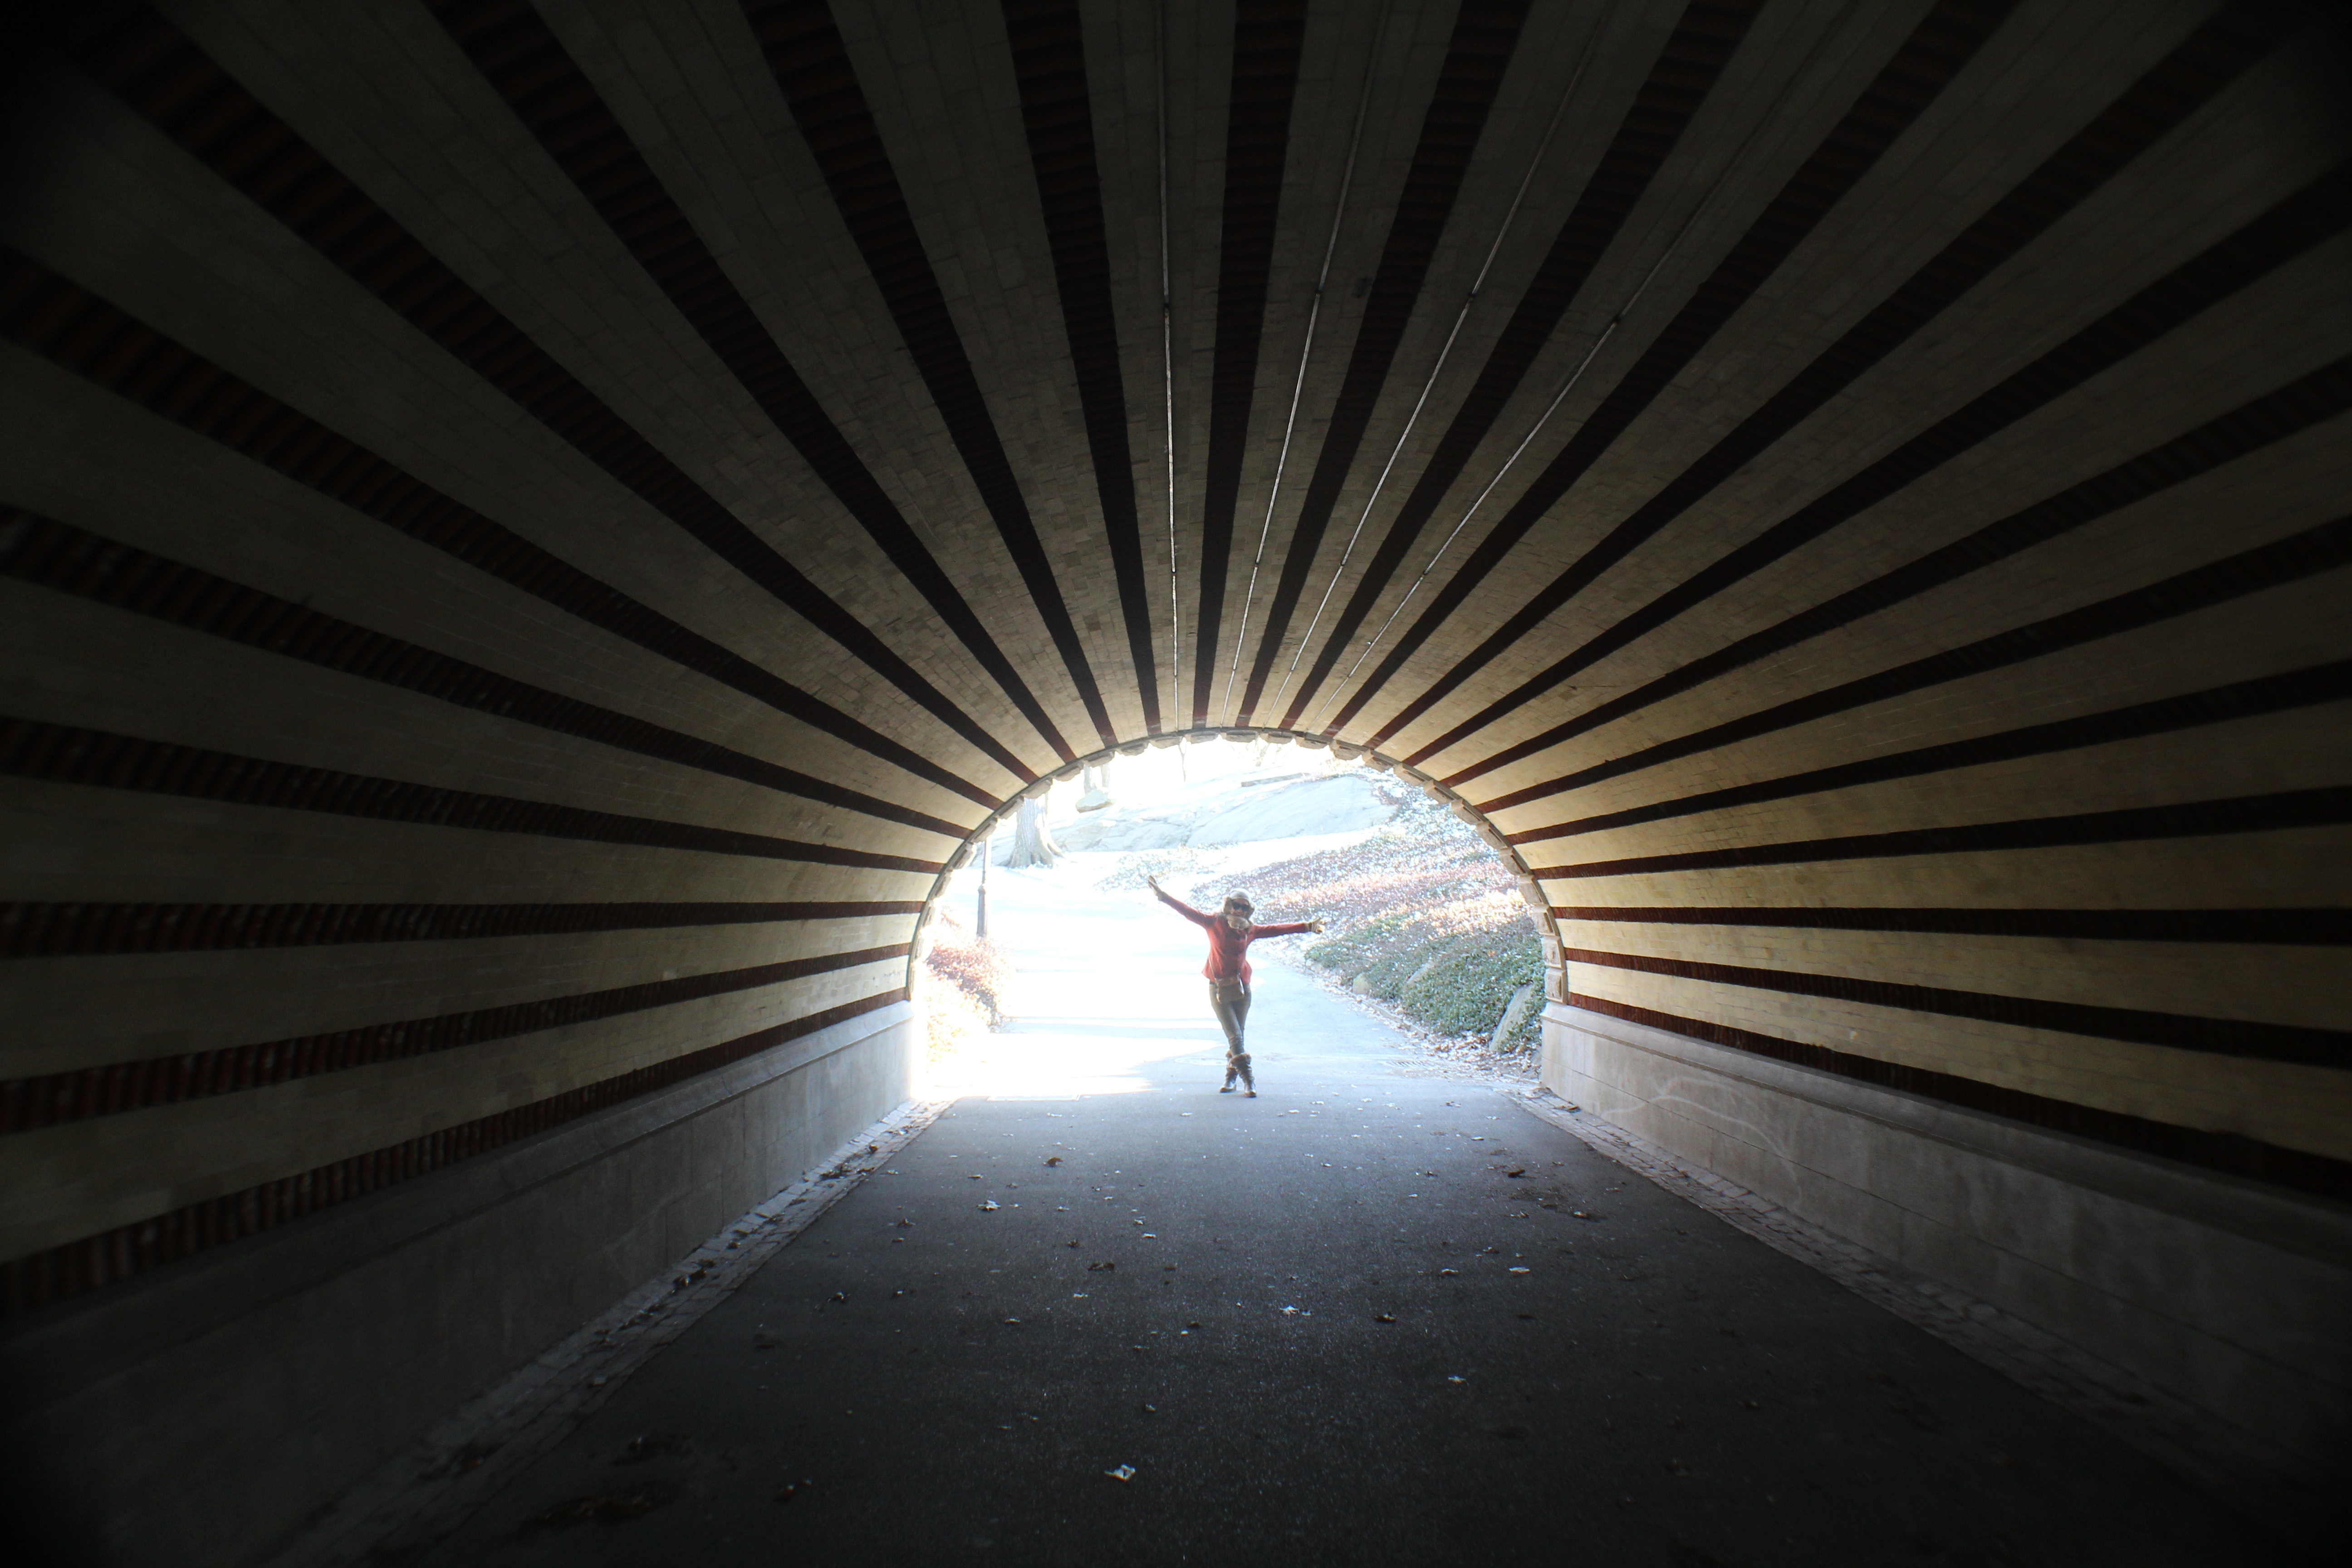
light, sunlight, new york, tunnel, subway, line, darkness, lighting, central park, infrastructure, symmetry, order